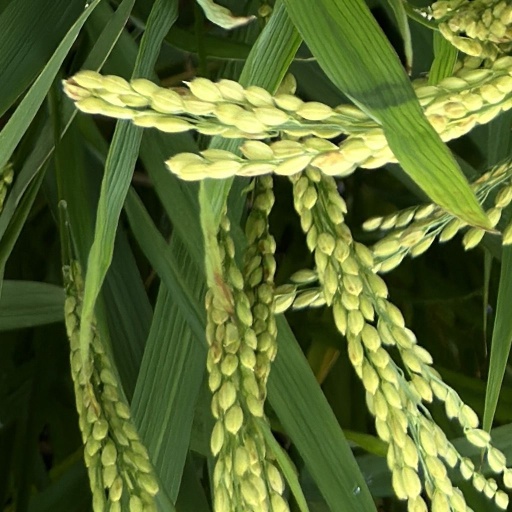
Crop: rice